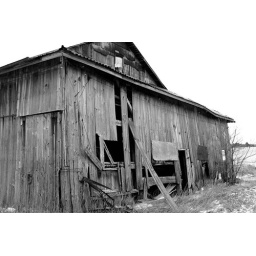
barn in black and white